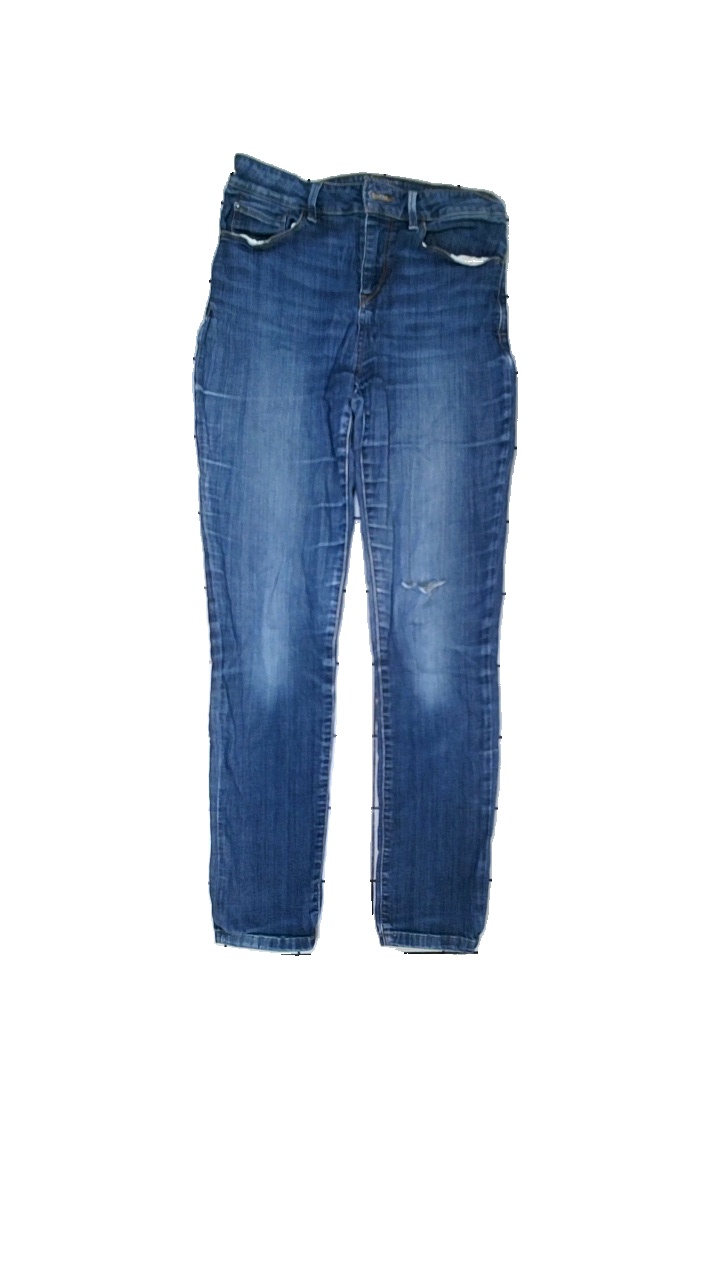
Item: Jeans (Ladies)
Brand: Esprit
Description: Mörk blåa tighta jeans
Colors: Blue
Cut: Tight
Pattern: Logo print
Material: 100% bomull
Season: All
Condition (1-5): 3
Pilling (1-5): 5
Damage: sliten resår
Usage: Recycle
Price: <50